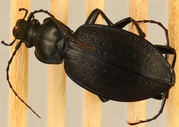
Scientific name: Carabus goryi
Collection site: Mountain Lake Biological Station NEON (MLBS), plot MLBS_001